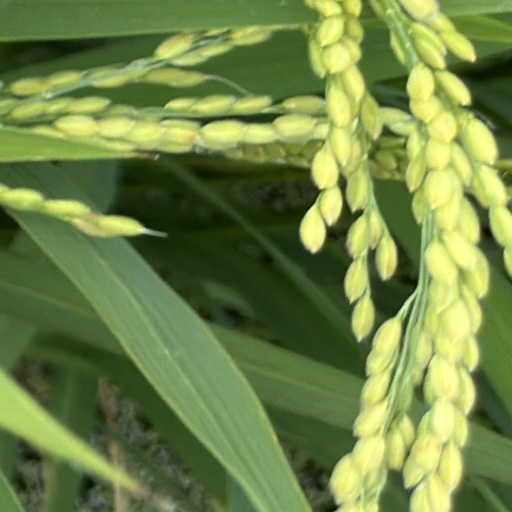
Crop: rice